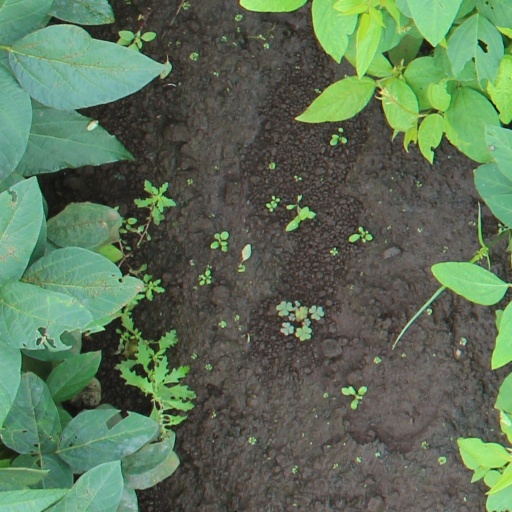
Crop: soybean